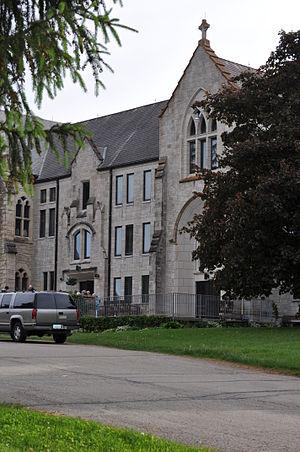
L'abbaye de New Melleray est une abbaye de moines cisterciens-trappistes. Leur vie communautaire se partage entre prière, travail et étude. Le Père-Abbé est actuellement Dom Mark Scott, élu en 2014, qui succede au T.R.P. Brendan Freeman, ocso.